Rieger Orgelbau

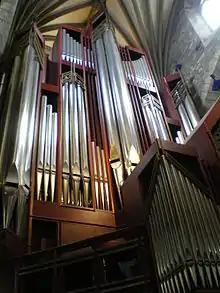
The 1992 Rieger organ at St Giles' Cathedral, Edinburgh.

Rieger Orgelbau is an Austrian firm of organ builders, known generally as Rieger. The firm was founded by Franz Rieger. From 1873 it was known as Rieger & Söhne, and from 1879 as Gebrüder Rieger, after his sons took over. At the end of World War II, the firm was nationalised by the Czech government and merged with another workshop as Rieger-Kloss. The Rieger tradition was also continued by the owners and workers of the original firm, who moved to Austria and founded a new workshop as "Rieger Orgelbau".